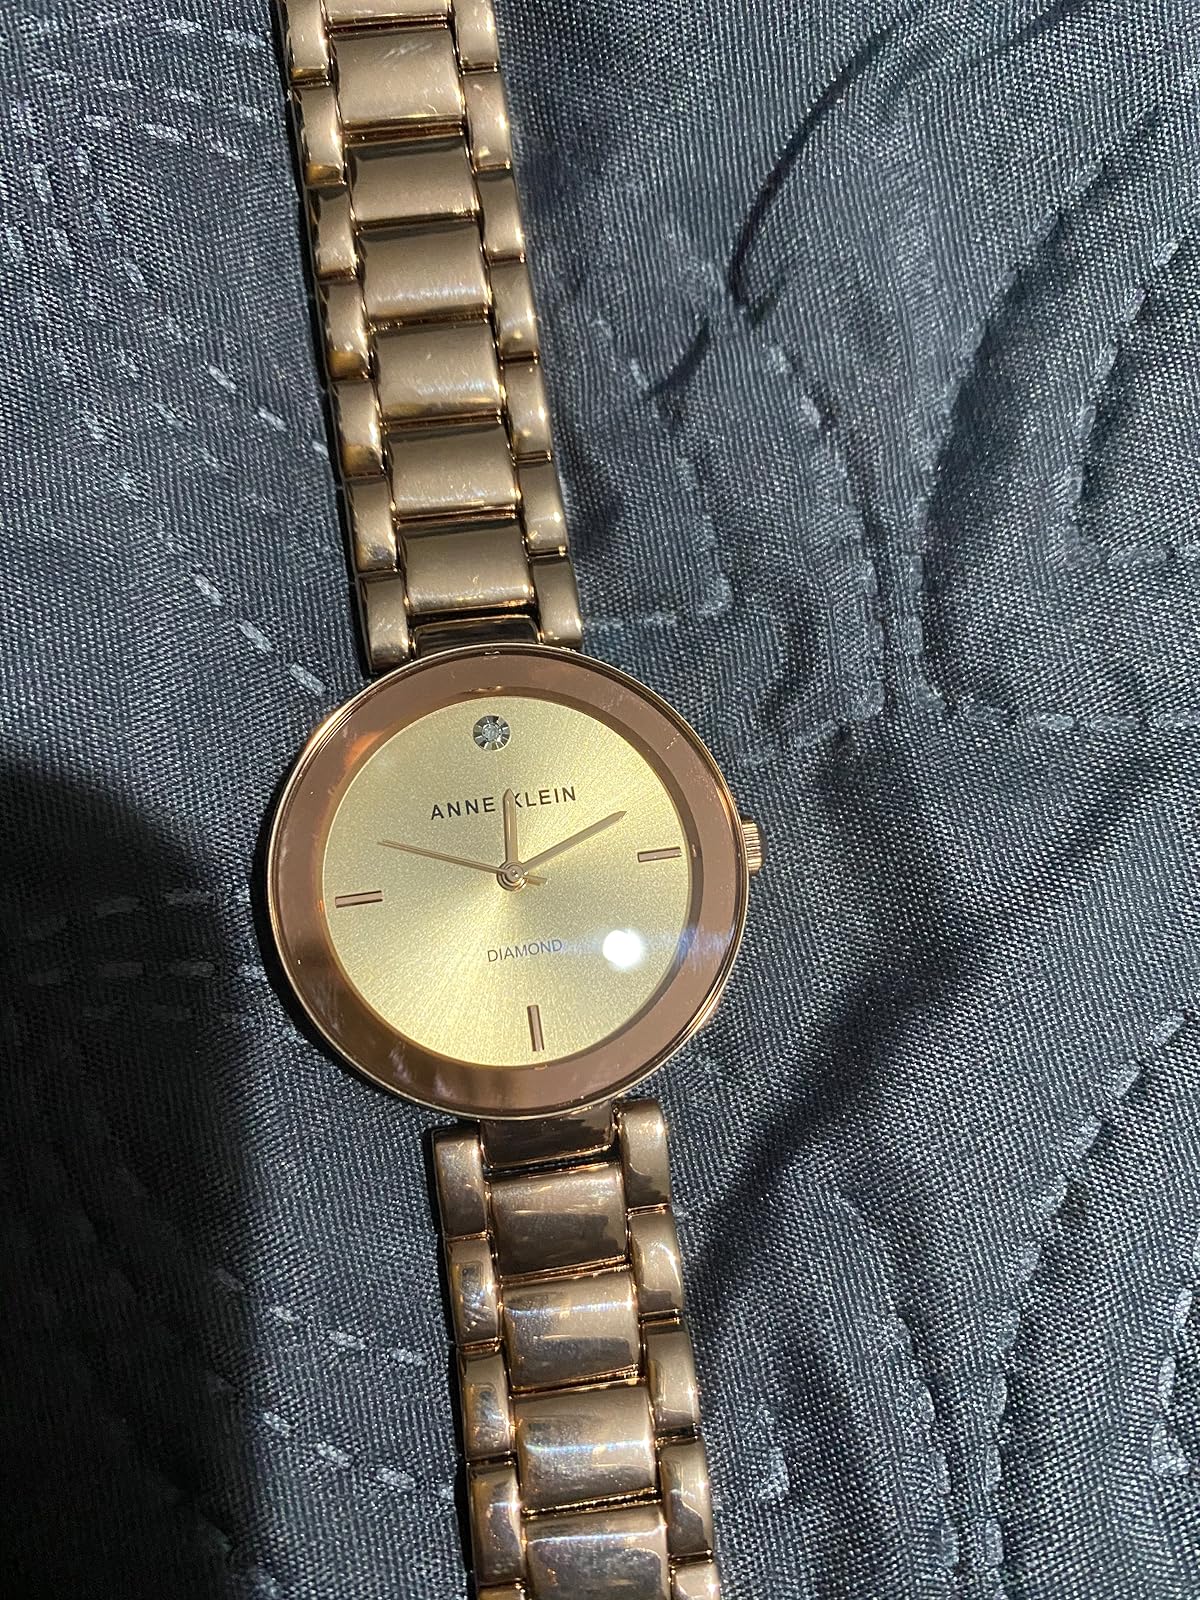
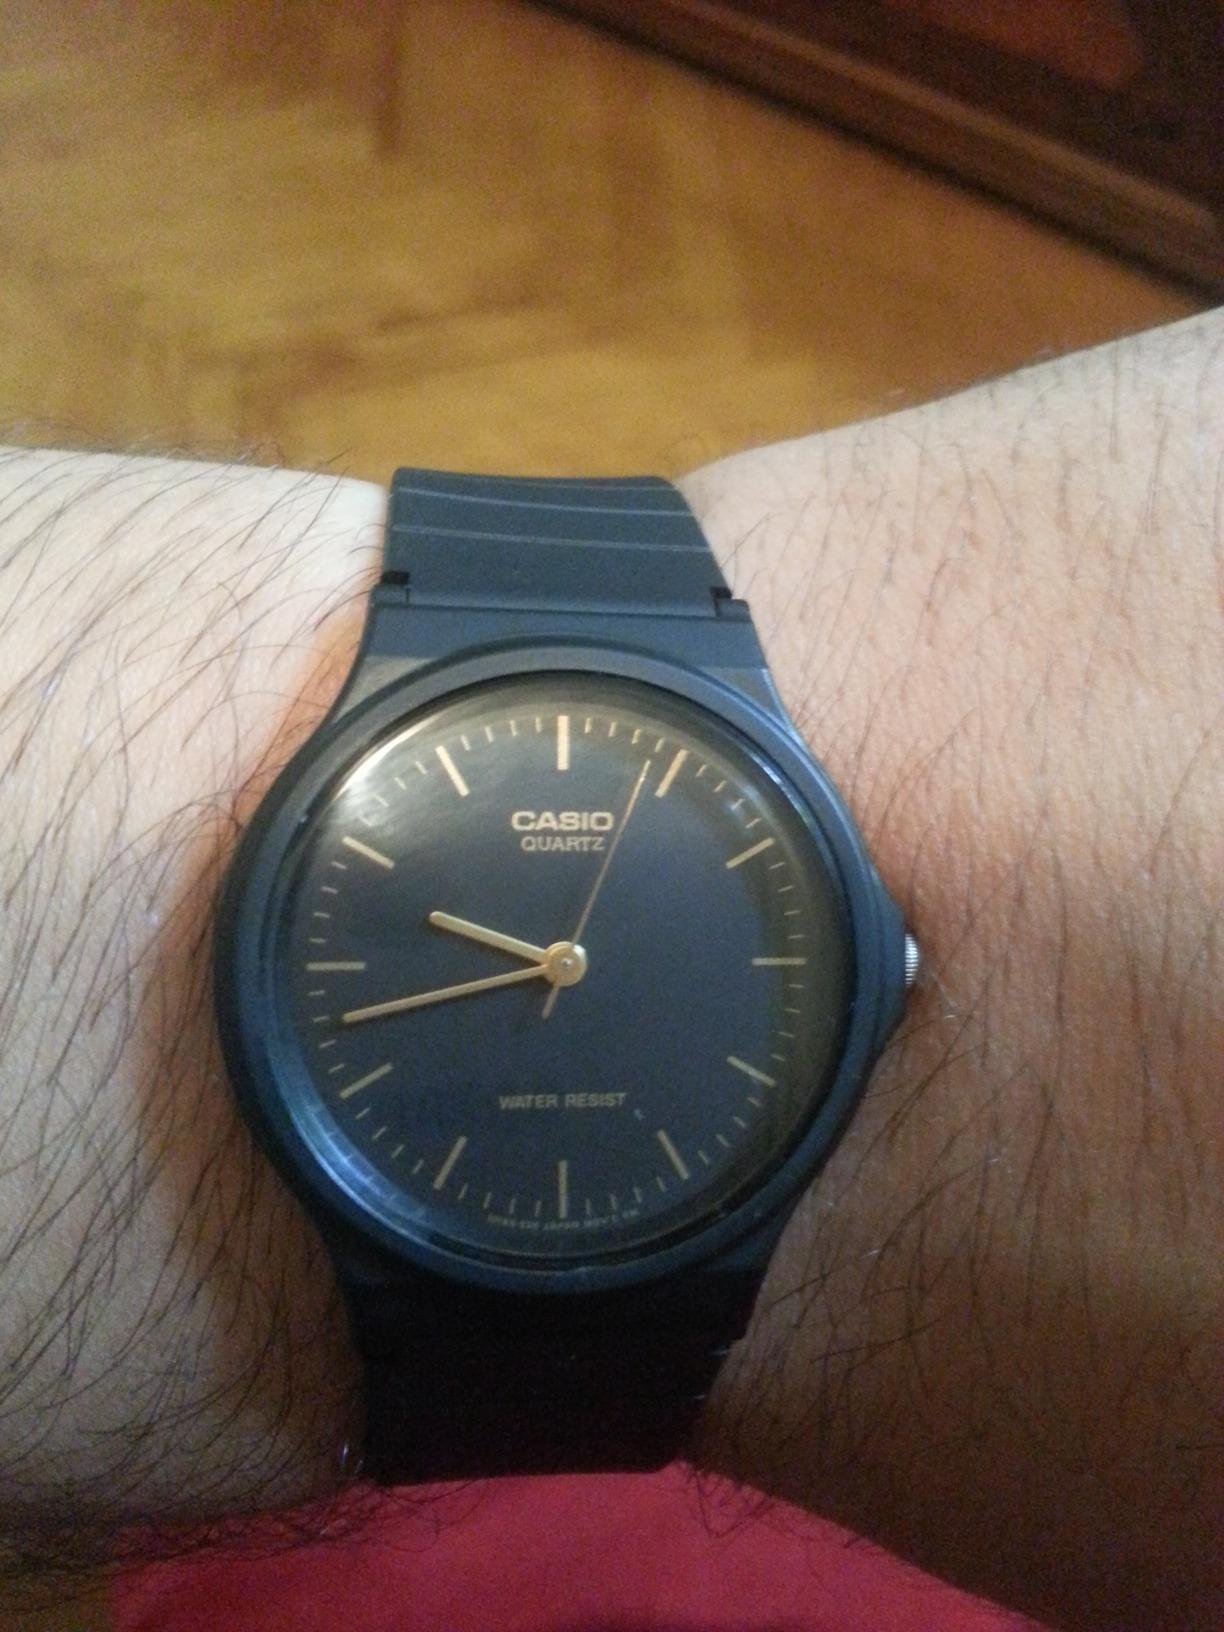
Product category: accessories_watch
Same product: no